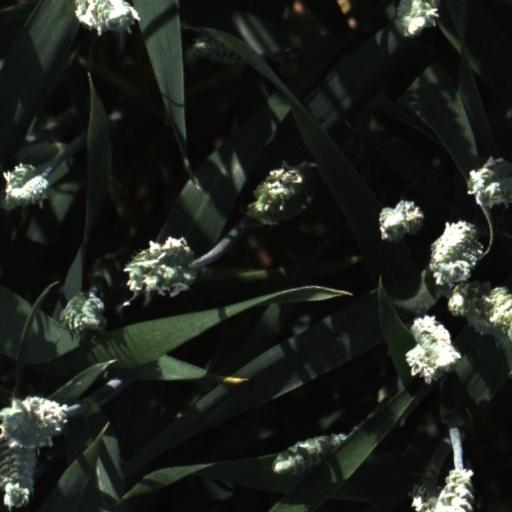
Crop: wheat